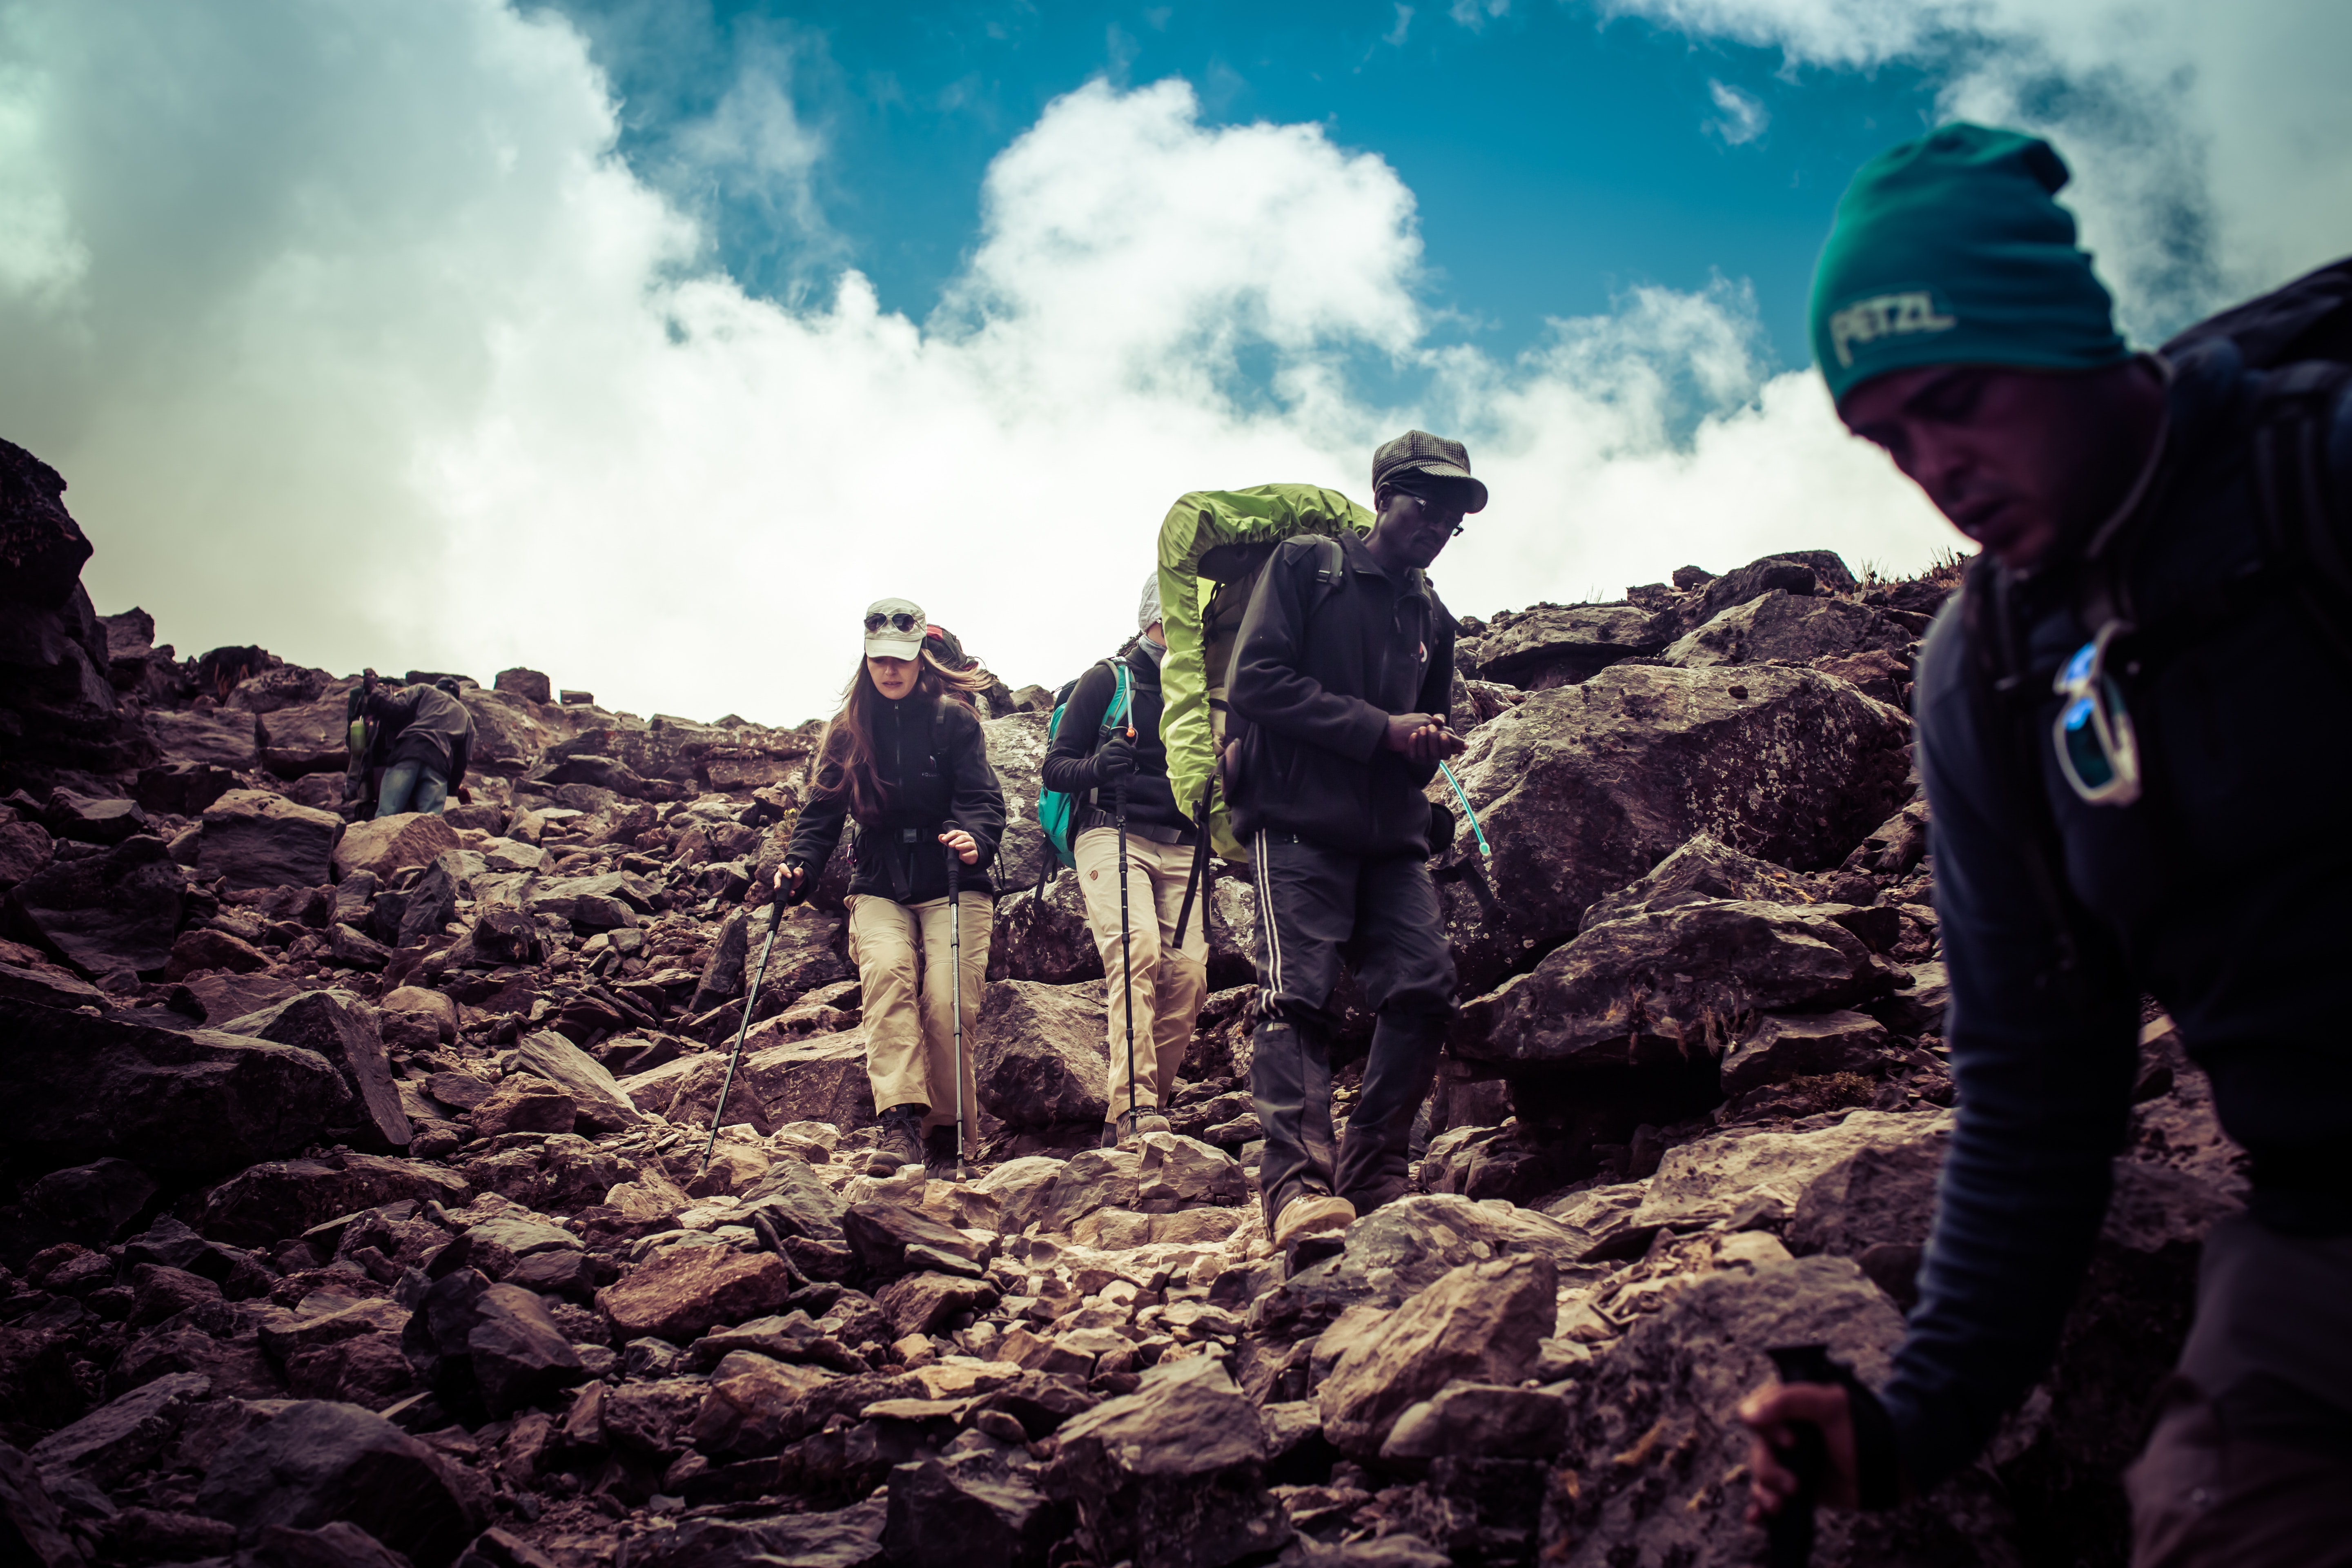
geological phenomenon, green, adventure, sky, wilderness, rock, mountaineering, geology, tree, cloud, mountain, soil, recreation, hiking, landscape, photography, hill, plant, tourism, backpacking, walking, trail, style